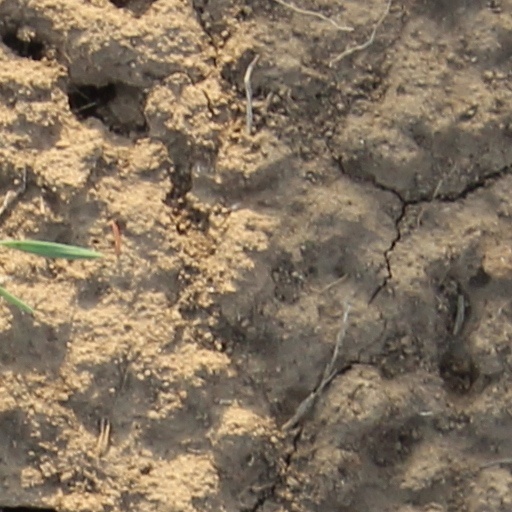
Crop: wheat